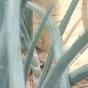
Crop: Onion
Condition: healthy-leaf